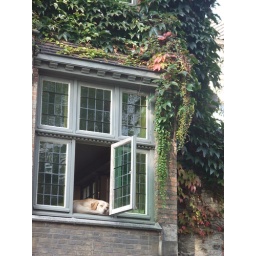
A dog named Fidel that sleeps in this window overlooking a canal